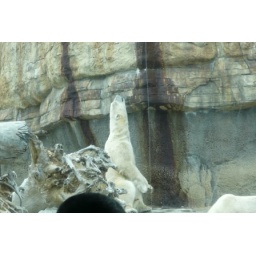
Polar bear without green crap growing in their fur